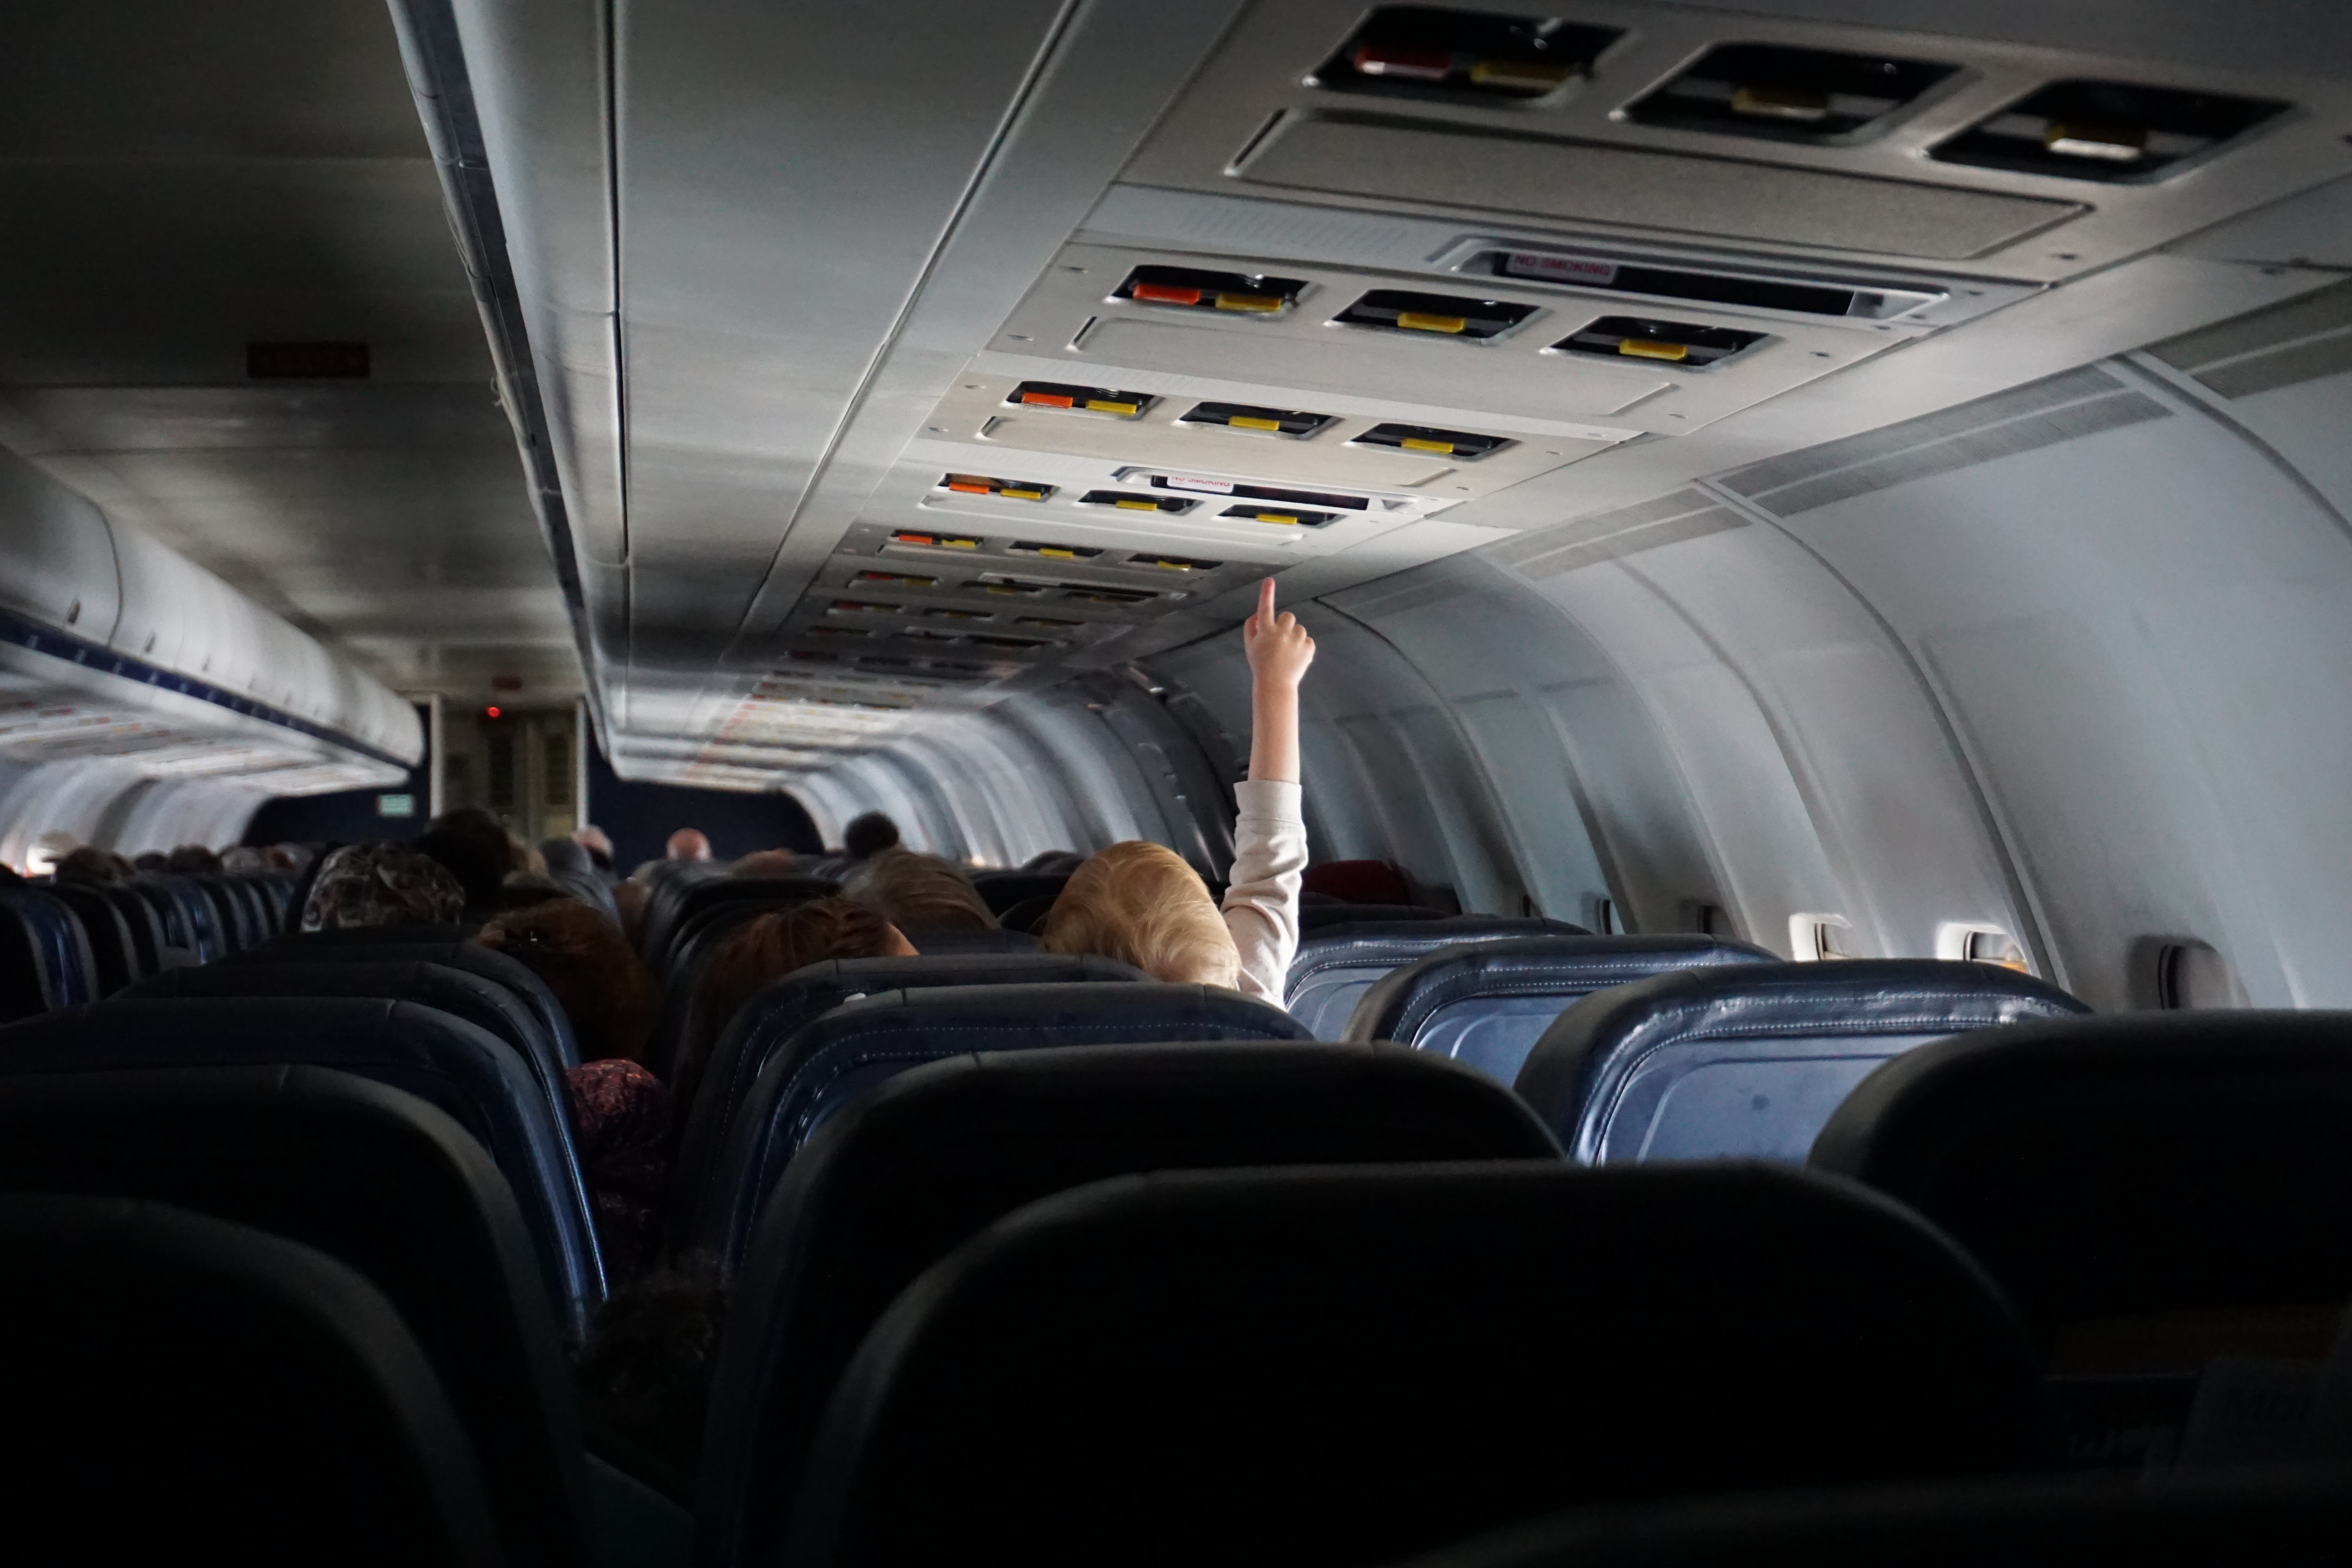
airplane, transport, vehicle, airline, aviation, flight, cockpit, passenger, aircraft cabin